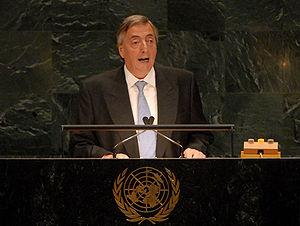
Le Président de l'Argentine, Néstor Kirchner, en parlant dans l'Assemblée générale des Nations unies